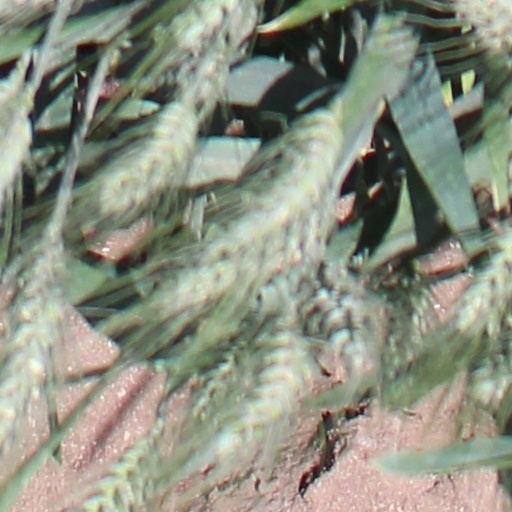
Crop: wheat